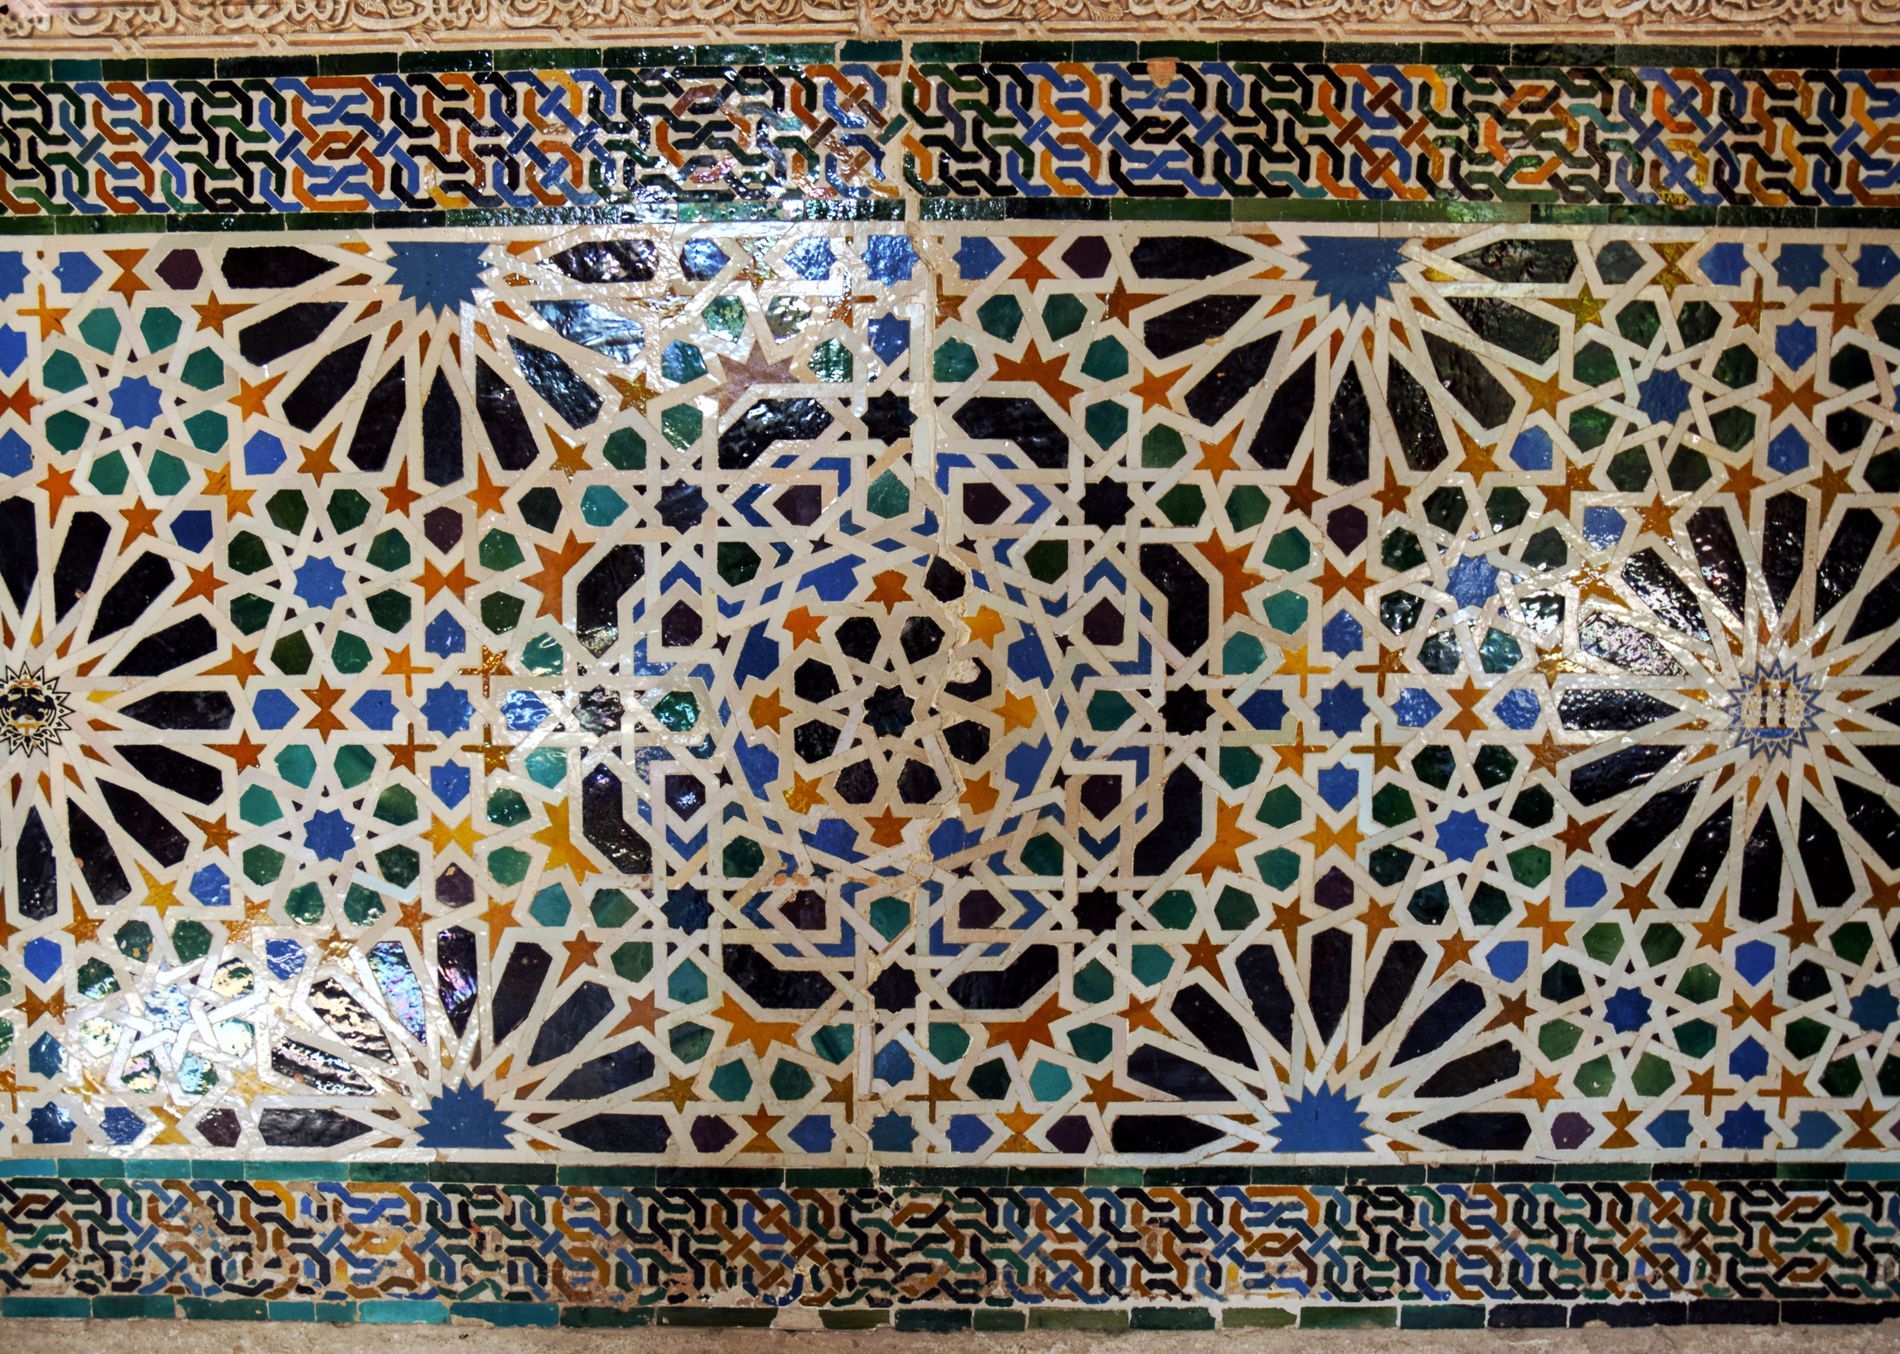
Andalusian tiles
This image shows an Andalusian tile pattern located in Spain. The pattern features vibrant colors, including various shades of blue, green, orange, turquoise, red, and black. The design includes shapes like stars and polygons, arranged symmetrically.
A close up picture taken in clear lighting portrays a section of wall art with traditional Andalusian tiles. The tiles feature vibrant colors and shades of black, green, blue, orange that contrast with the white background, and they have a glossy finish that emphasizes their quality. This artwork is rich in detail creating an artistic atmosphere.
Labels: Tile, Art, Mosaic, Blackboard, Pattern, Floor, Flooring
Camera: NIKON CORPORATION NIKON D5300
Lens: 18.0-70.0 mm f/3.5-4.5
Aperture: F4
Exposure: 1/60 sec
ISO: 400
Focal length: 22